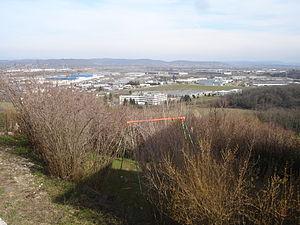
Grenay (38)